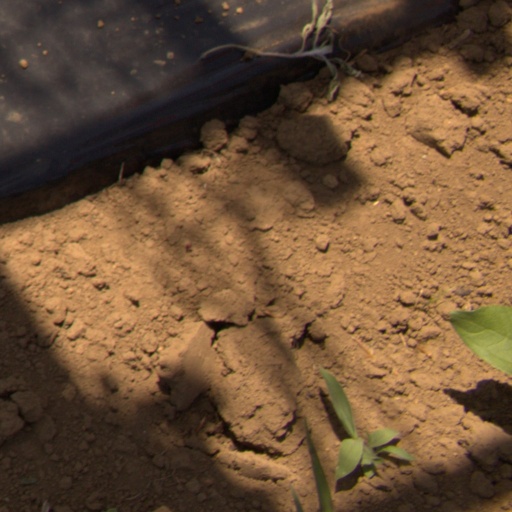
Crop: Jerusalem artichoke